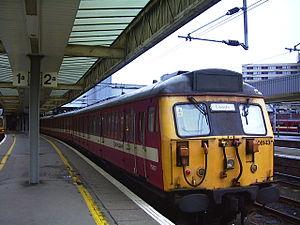
Les British Railways exploitaient une grande variété d' unités multiples électriques destinées aux lignes électrifiées.